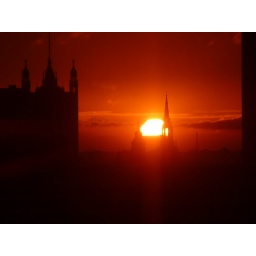
Sunset from my office window in London using a point and shoot